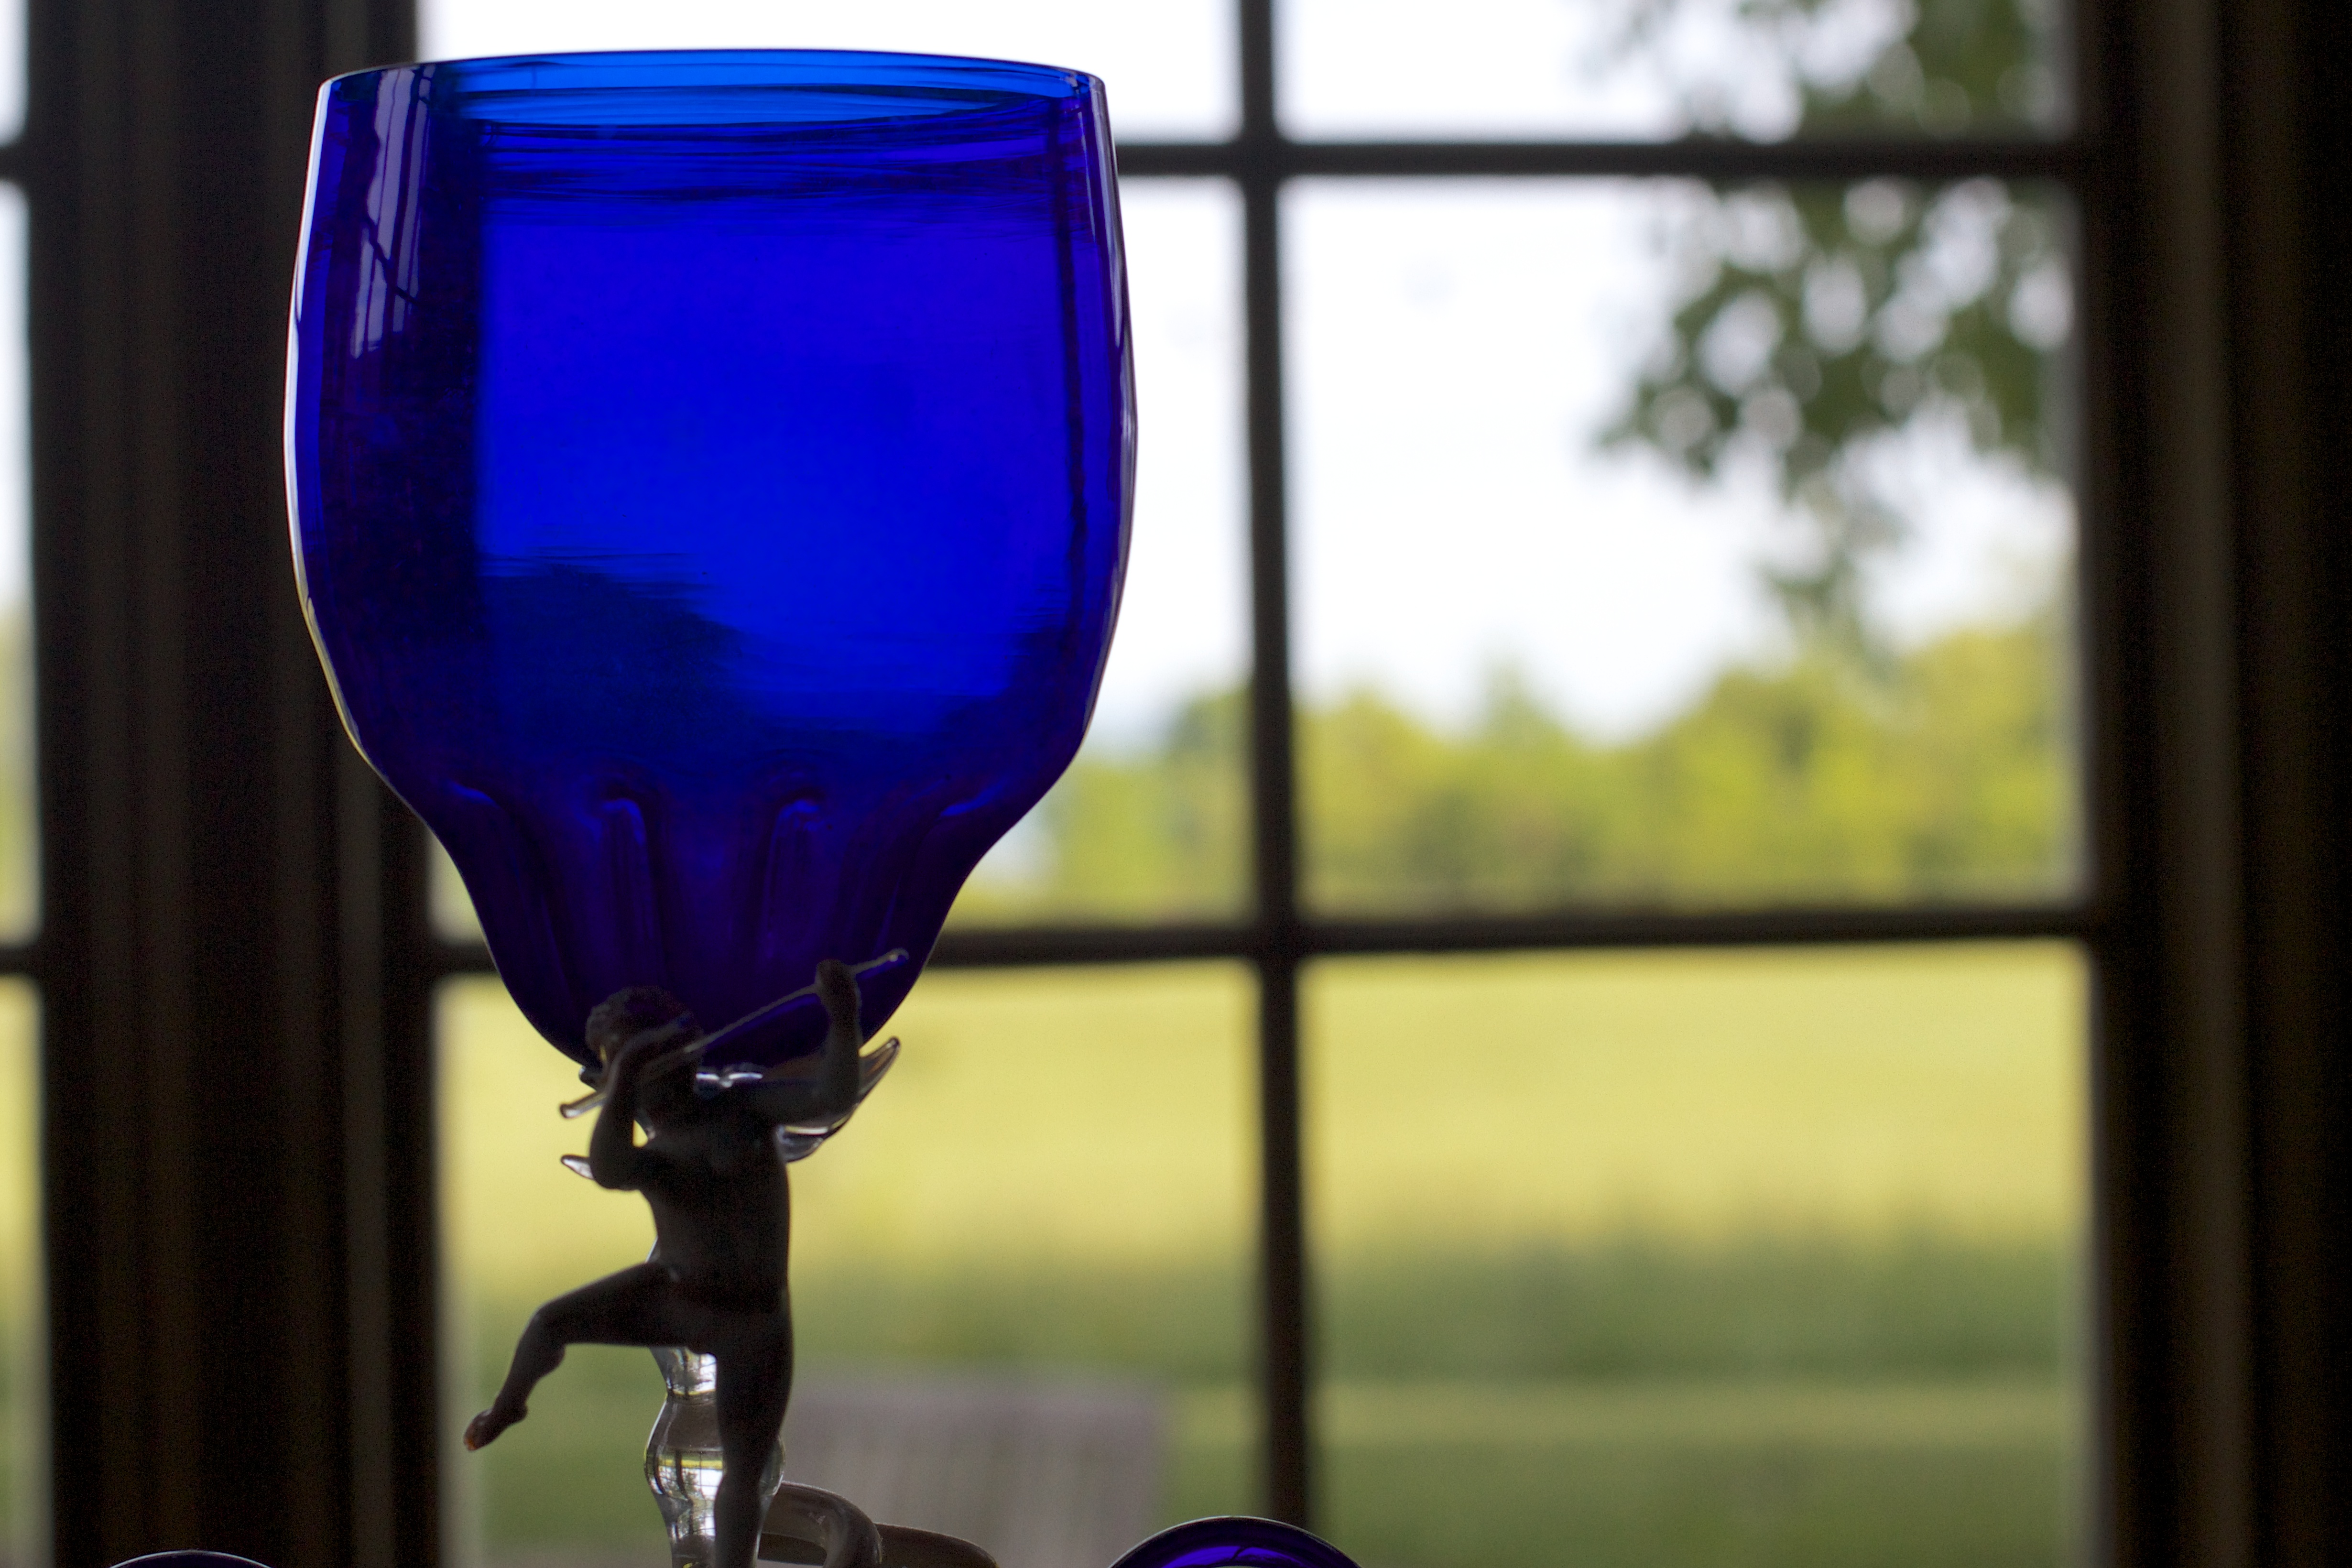
wine, window, glass, green, reflection, color, drink, blue, lighting, red wine, material, wine glass, raildog, stemware, drinkware